Zvonimir Soldo

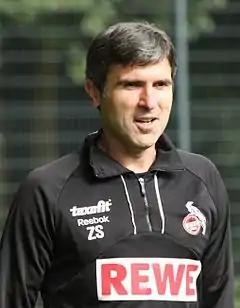
Soldo as manager of 1. FC Köln

Zvonimir Soldo (born 2 November 1967) is a Croatian football manager and former player. During his playing career, he mostly played as defensive midfielder.